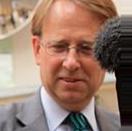
Age: 50